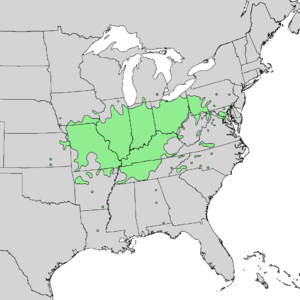
Quercus imbricaria, le Chêne à lattes est une espèce d'arbres du sous-genre Quercus et de la section Lobatae.